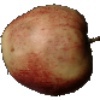
Label: Apple Red 3